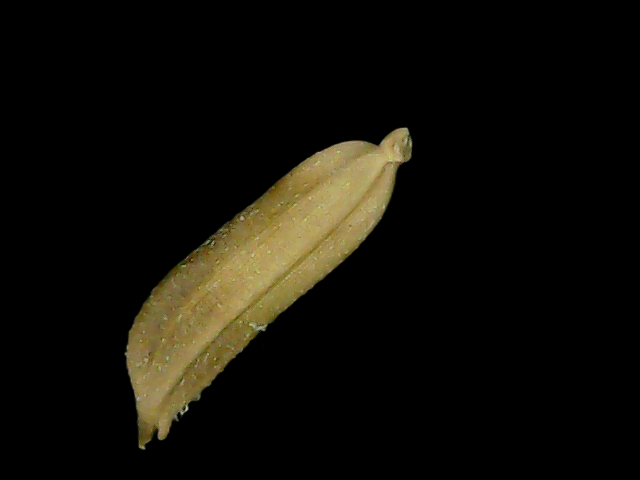
Rice variety: Bd75